Belkahve Tunnel

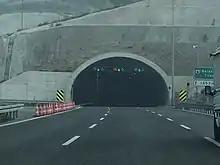

The Belkahve Tunnel is a motorway tunnel located in İzmir Province, Aegean Region as part of the Gebze-Orhangazi-İzmir Motorway in Turkey.